Morris Thompson

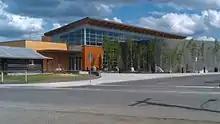
The Morris Thompson Center.

The Morris Thompson Cultural and Visitors Center, located at 101 Dunkel Street in downtown Fairbanks and dedicated on August 12, 2008, is named after Thompson.